California Lutheran University

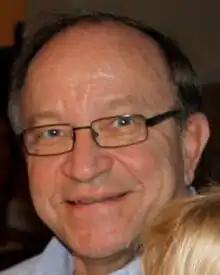

In 2012, Cal Lutheran was ranked number 14 among regional universities in the Western United States by U.S. News & World Report. As of 2022, CLU ranked No. 6. The same rating, "U.S. News & World Report" published by "America's Best Colleges Guide", has rated CLU among the top 25 universities in Western United States for over ten consecutive years. In 2013 it ranked CLU as the 4th best university for veterans in the West, and 3rd as of 2014. In 1988, its 29th year, the university first appeared on the "U.S. News & World Report"s list of "best small comprehensive colleges." In the 1988 rankings, "U.S. News & World Report" ranked CLU as one of the best comprehensive colleges in the United States. It ranked CLU 18th out of 167 American institutions with between 1,500 and 2,500 students.